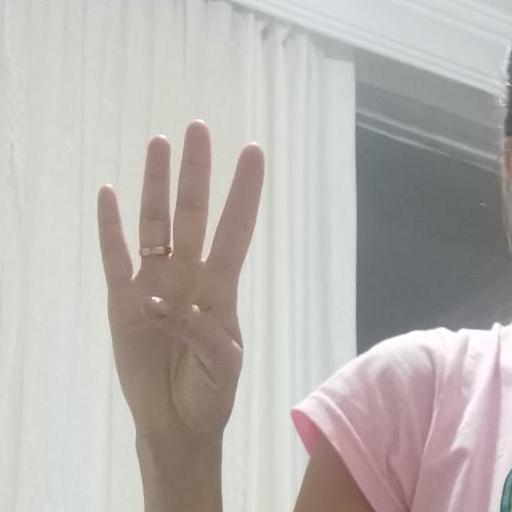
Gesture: four